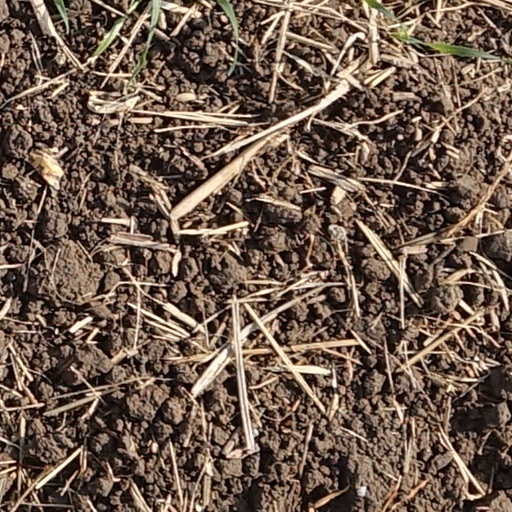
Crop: wheat